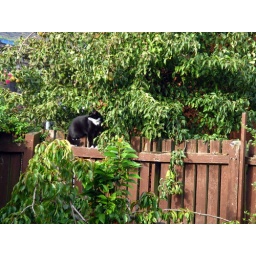
neo in the pear tree looking for birds